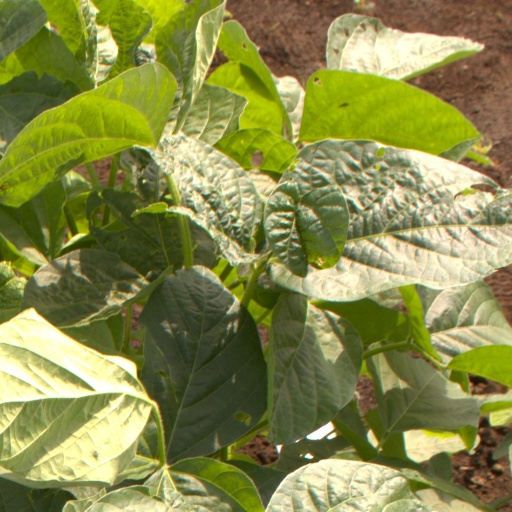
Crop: soybean